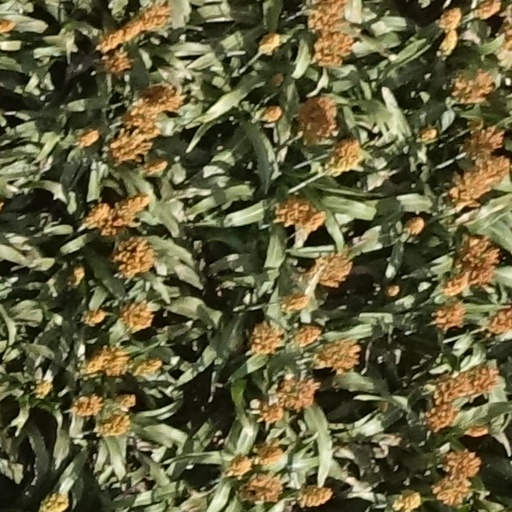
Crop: sorghum